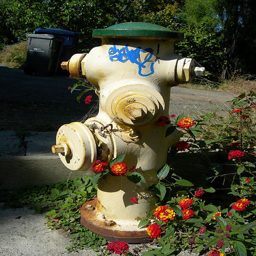
A fire hydrant that is sitting near flowers.
An hold fire hydrant sitting outside beside flowers.
A fire hydrant sits in a garden, and has some graffiti.
a fire hydrant with graffiti next to some flowers
A fire hydrant with multiple outlets and graffiti painted on it.